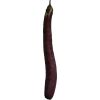
Label: eggplant_long